Howard de Walden Estate

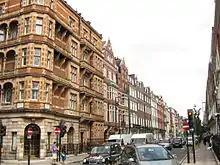
Harley Street and Wigmore Street are part of the Estate.

The Howard de Walden Estate is a property estate in Marylebone, London, owned by the Howard de Walden family. As of 2020 the estate was reported to be worth £4.7 billion.